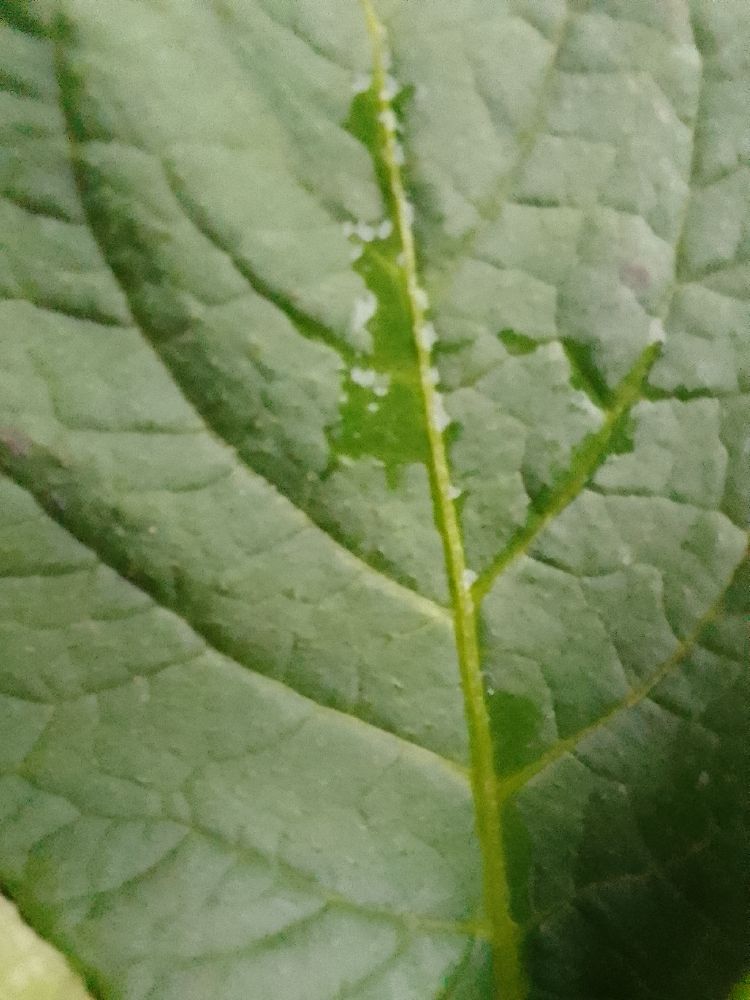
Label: Healthy